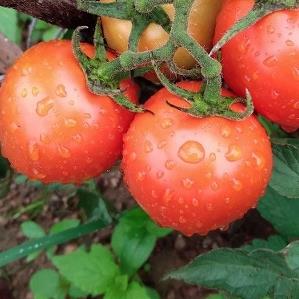
Crop: Tomato
Condition: healthy-fruit